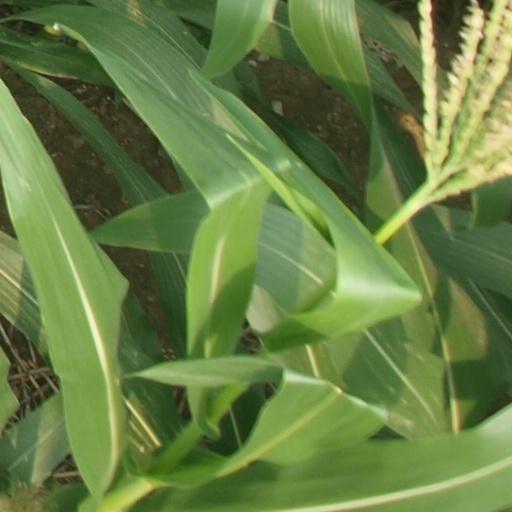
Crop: maize; corn